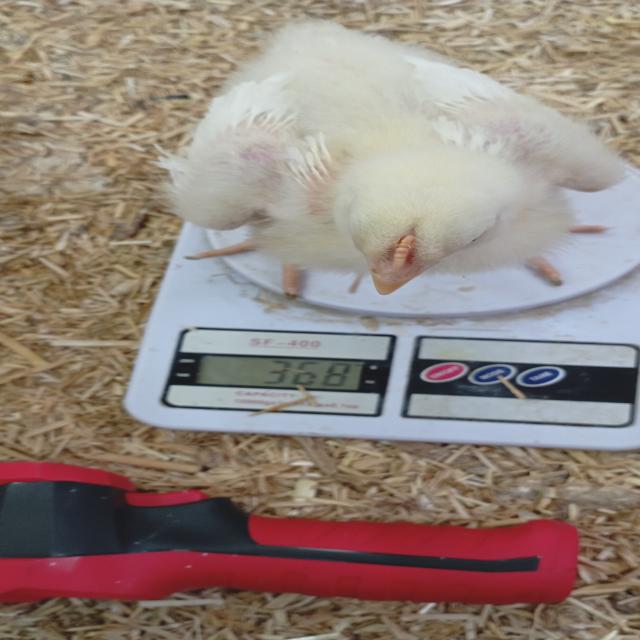
Weight: 368 g